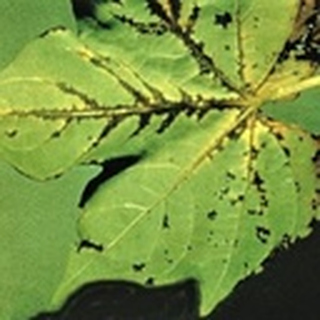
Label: cotton_bacterial_blight